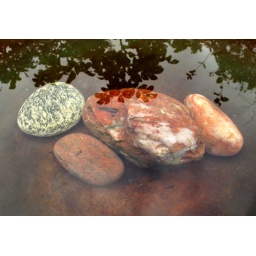
gneiss pebbles in the bird bath